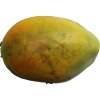
Label: papaya